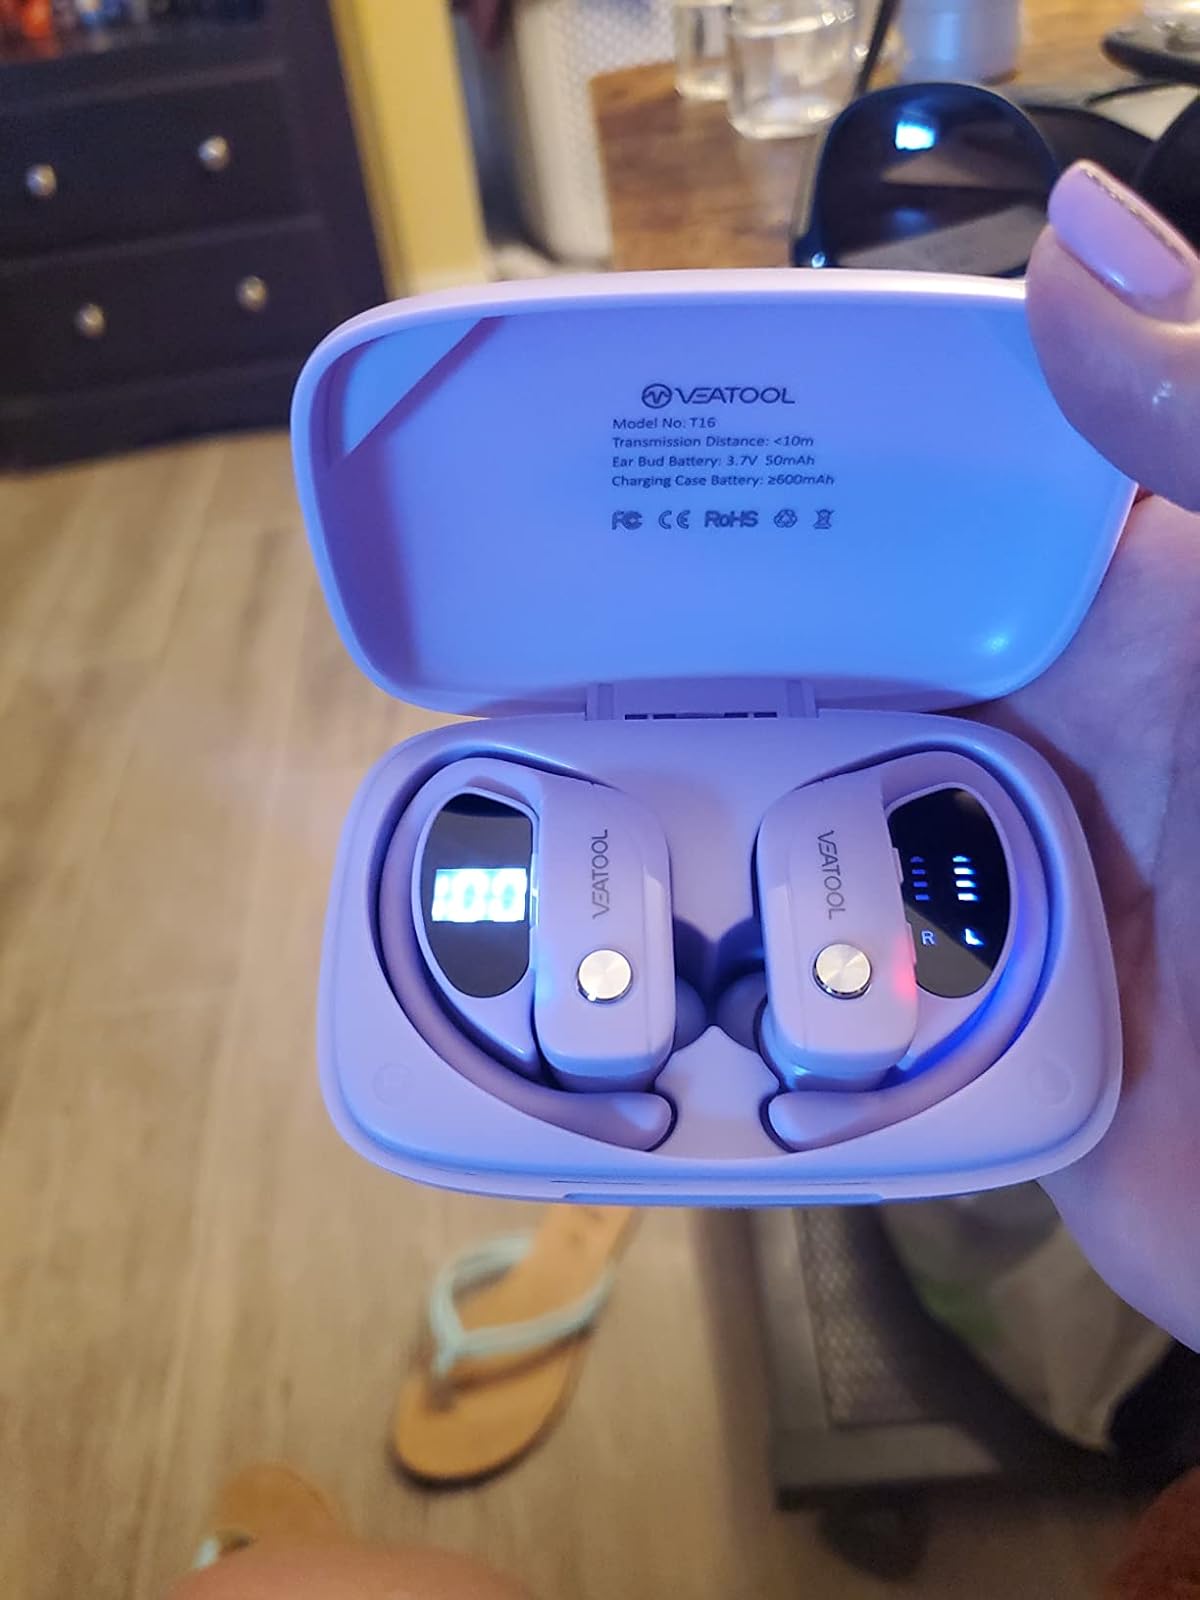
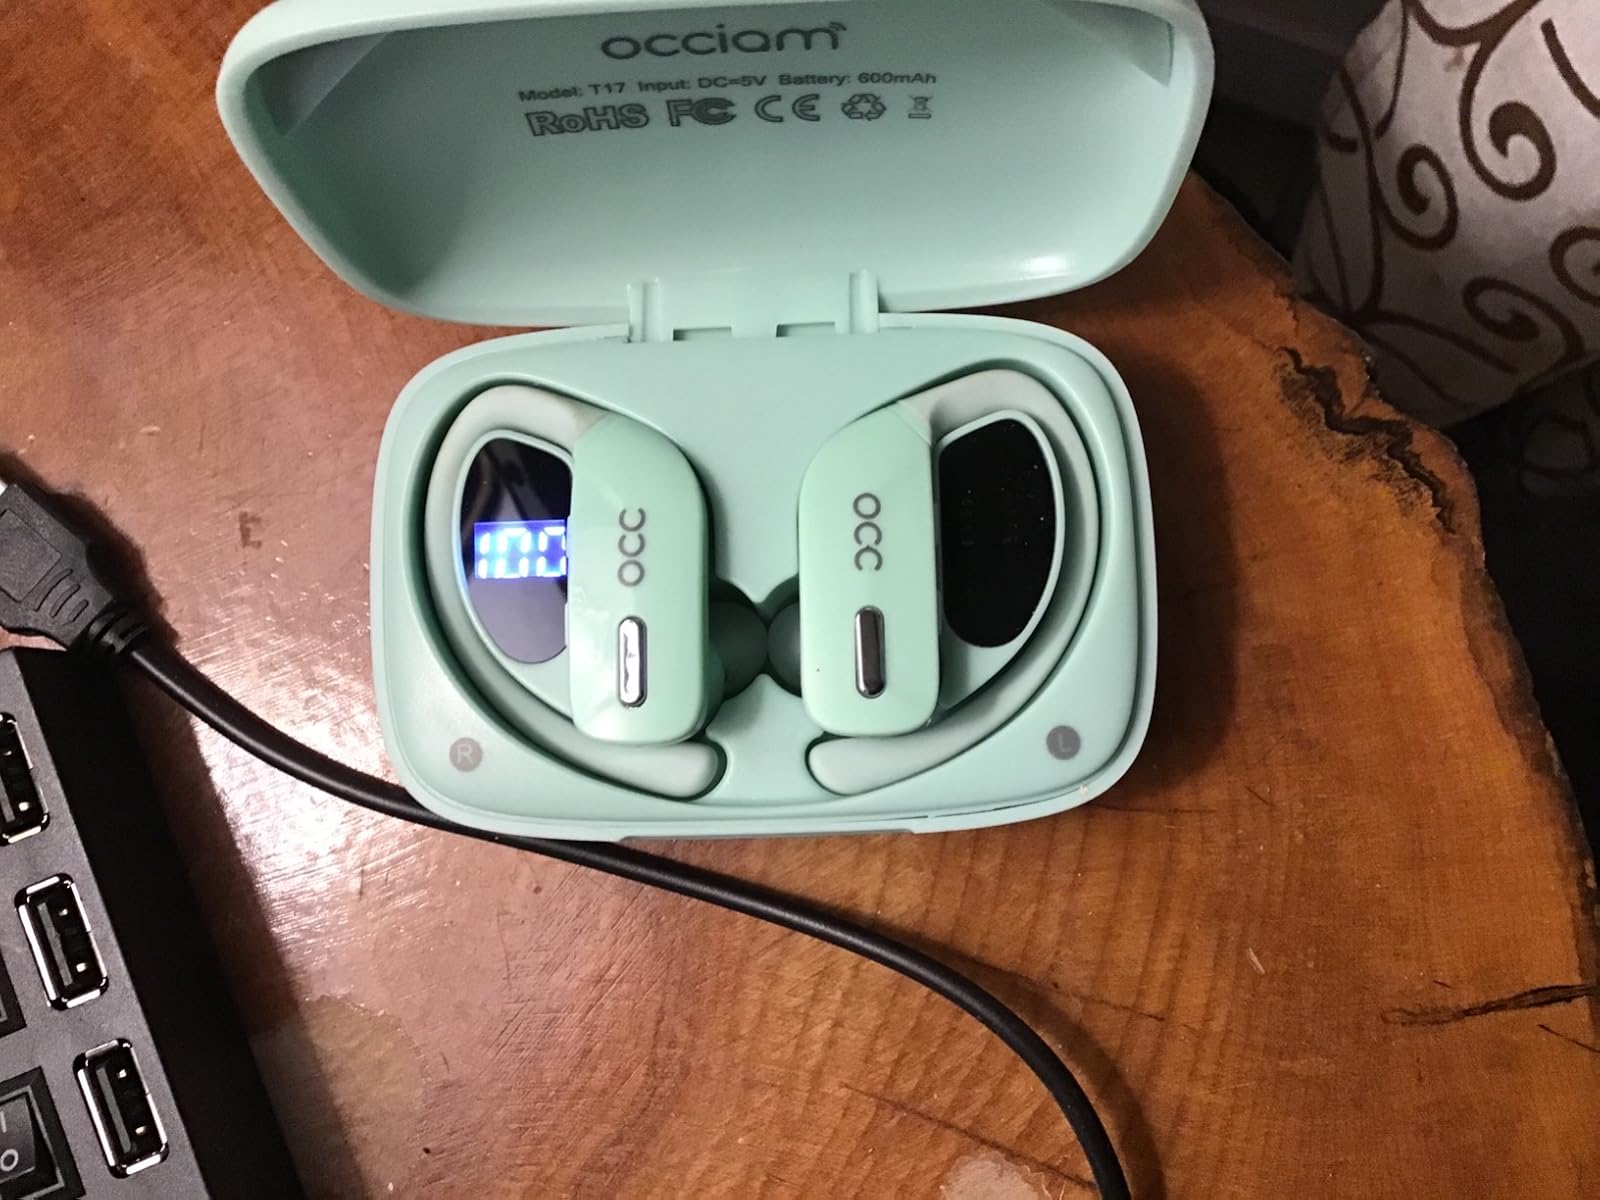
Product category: earbuds
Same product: no